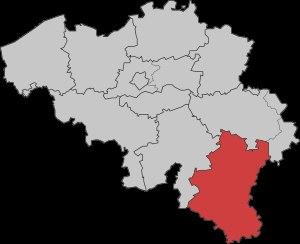
L'arrondissement judiciaire du Luxembourg est depuis le 1ᵉʳ avril 2014 l'un des 12 arrondissements judiciaires de Belgique. Il est le résultat de la fusion des arrondissements judiciaires d'Arlon, Marche-en-Famenne et Neufchâteau et dépend du ressort de la Cour d'appel de Liège. Il comprend 6 cantons judiciaires, 44 communes et ses limites territoriales coïncident avec la province de Luxembourg.